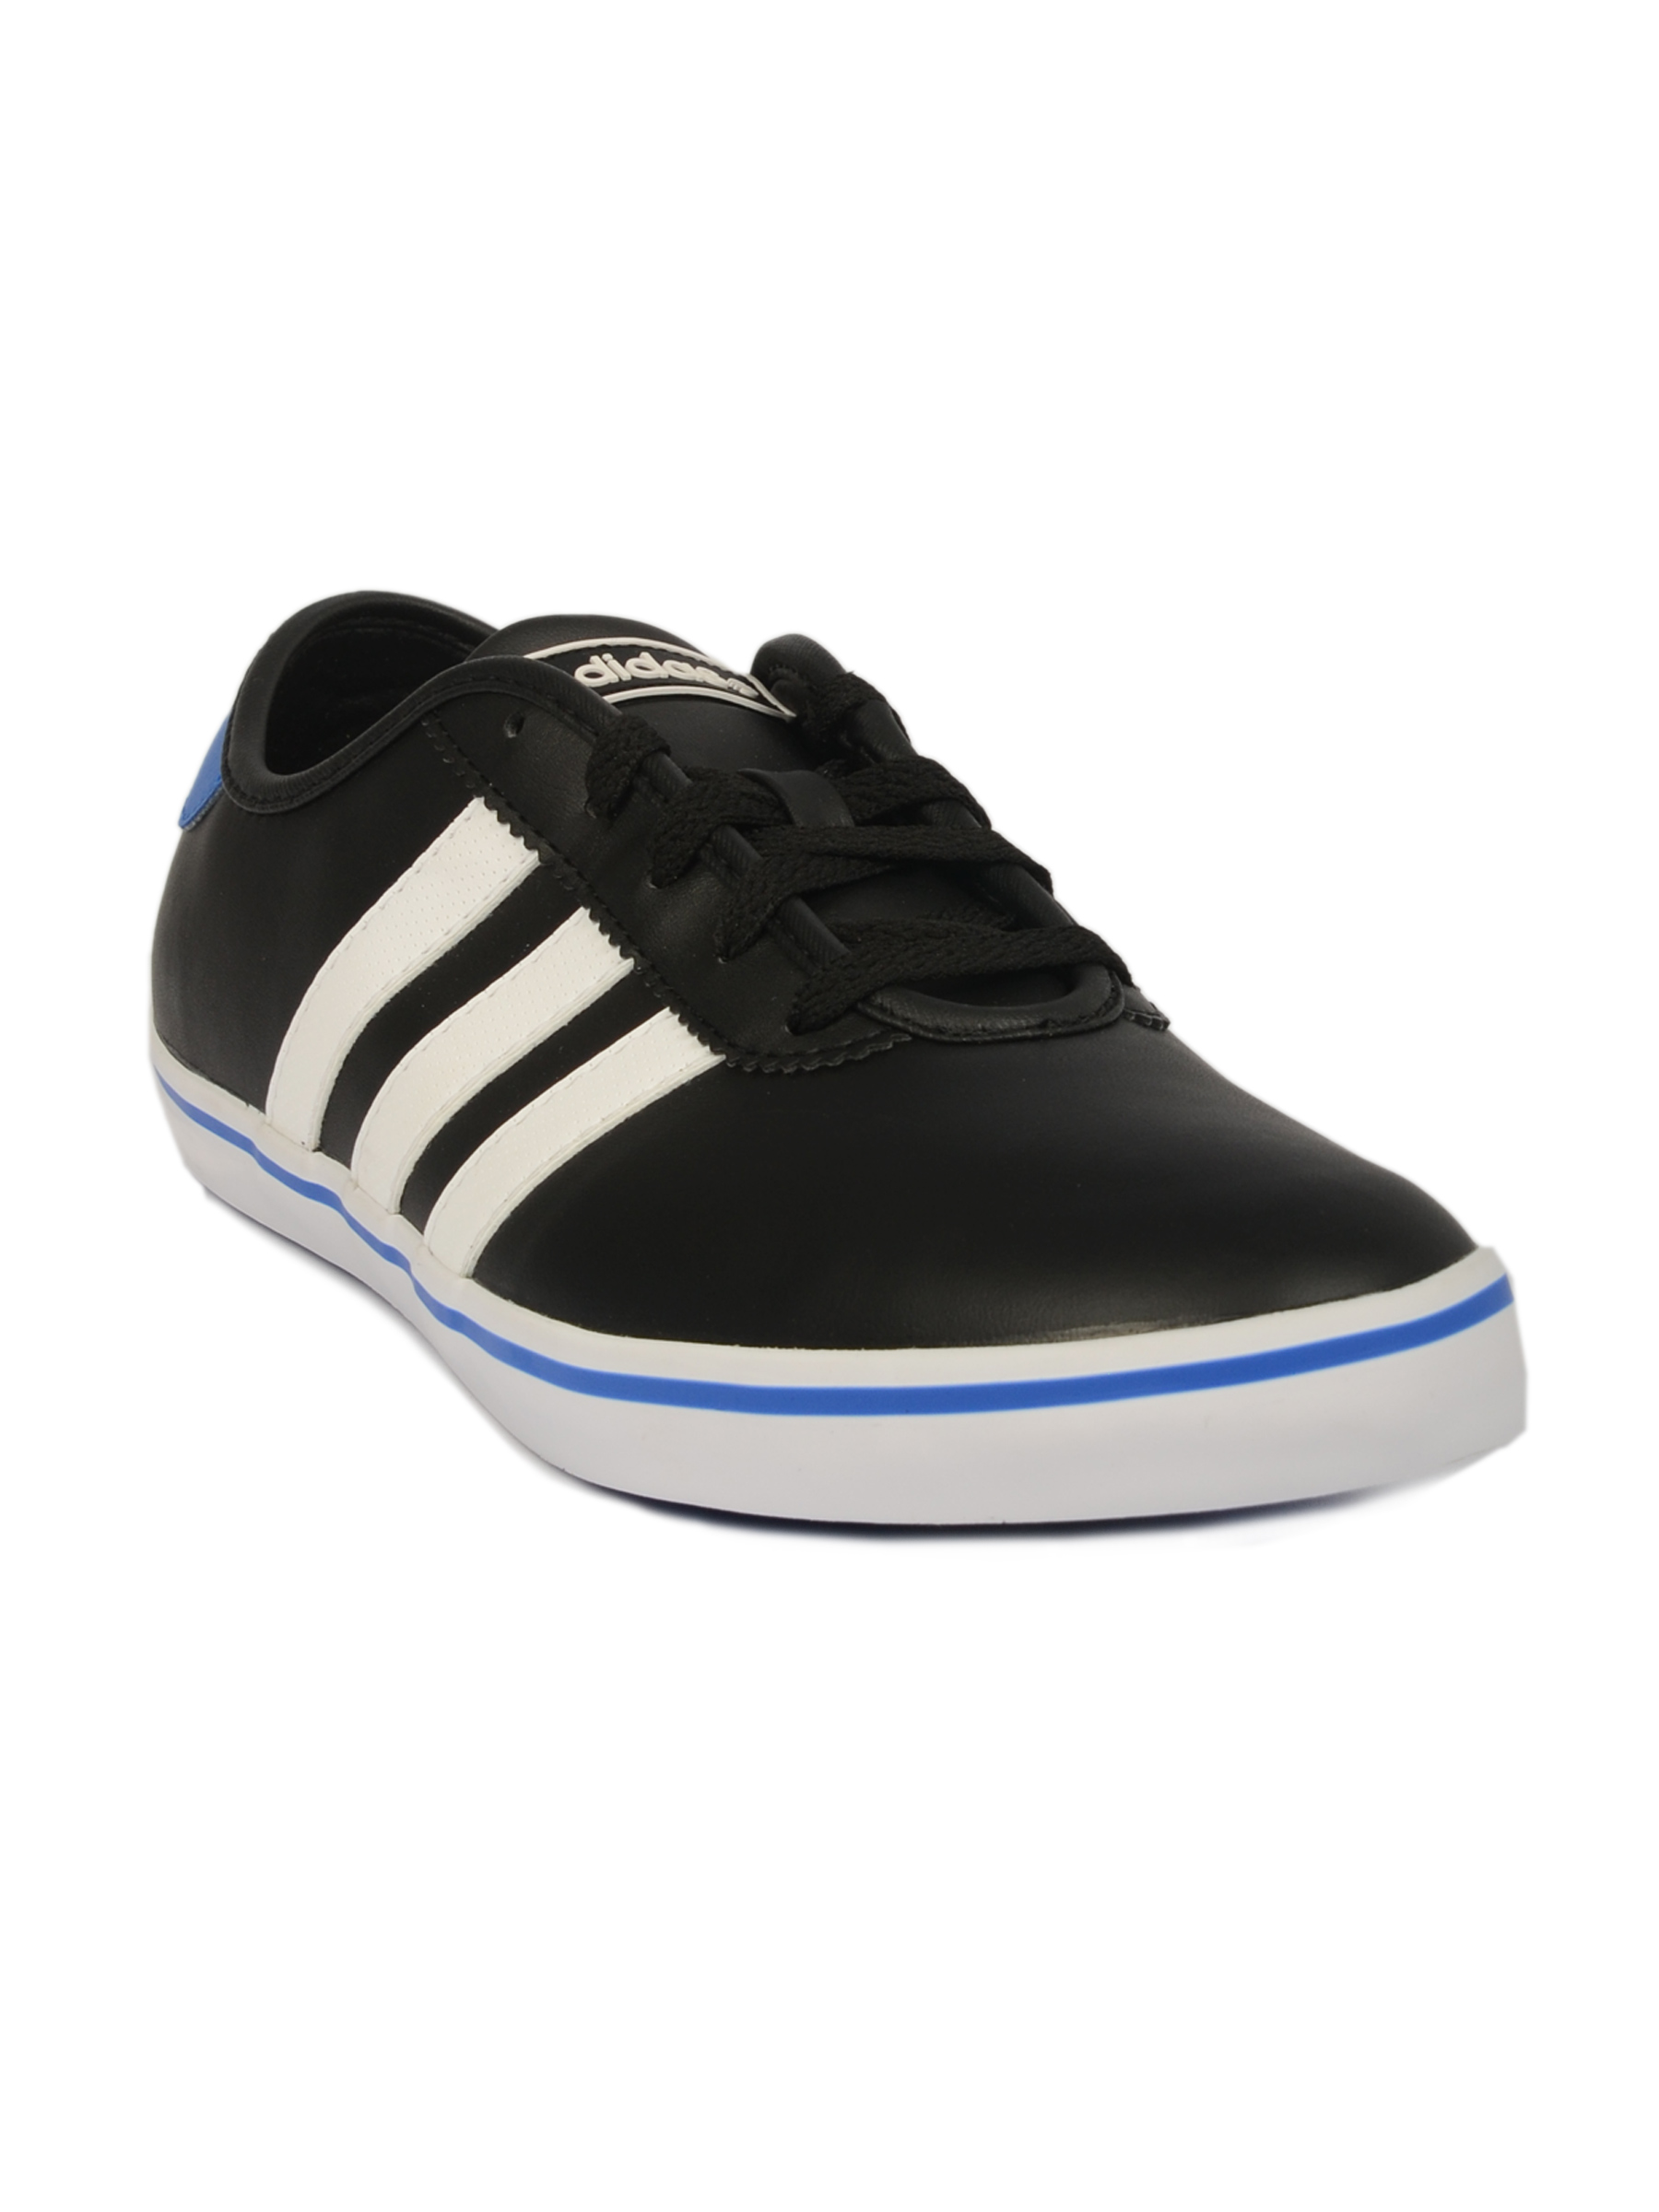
ADIDAS Men Slimsoll Black Sports Shoes
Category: Footwear / Shoes / Sports Shoes
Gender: Men
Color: Black
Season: Fall 2011
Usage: Sports